Kakuyids

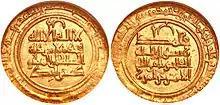
Coin of Faramurz, Emir of the Kakuyid dynasty

At times Muhammad ibn Rustam Dushmanziyar acted as an ally of the Buyids; when Shams al-Dawla was faced with a revolt in Hamadan, for example, he turned to the Kakuyids for aid. Shortly after Shams al-Daula died, he was succeeded by Sama' al-Dawla, however, the Kakuyids invaded and took control of Hamadan in 1023 or 1024. They then moved on and seized Hulwan from the 'Annazids. The Buyid Musharrif al-Dawla, who ruled over Fars and Iraq, forced the Kakuyids to withdraw from Hulwan, but they retained Hamadan. Peace was made between the two sides, and a matrimonial alliance was eventually arranged.